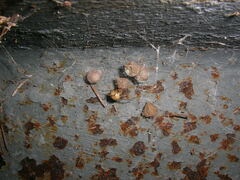
Species: Parasteatoda_tepidariorum